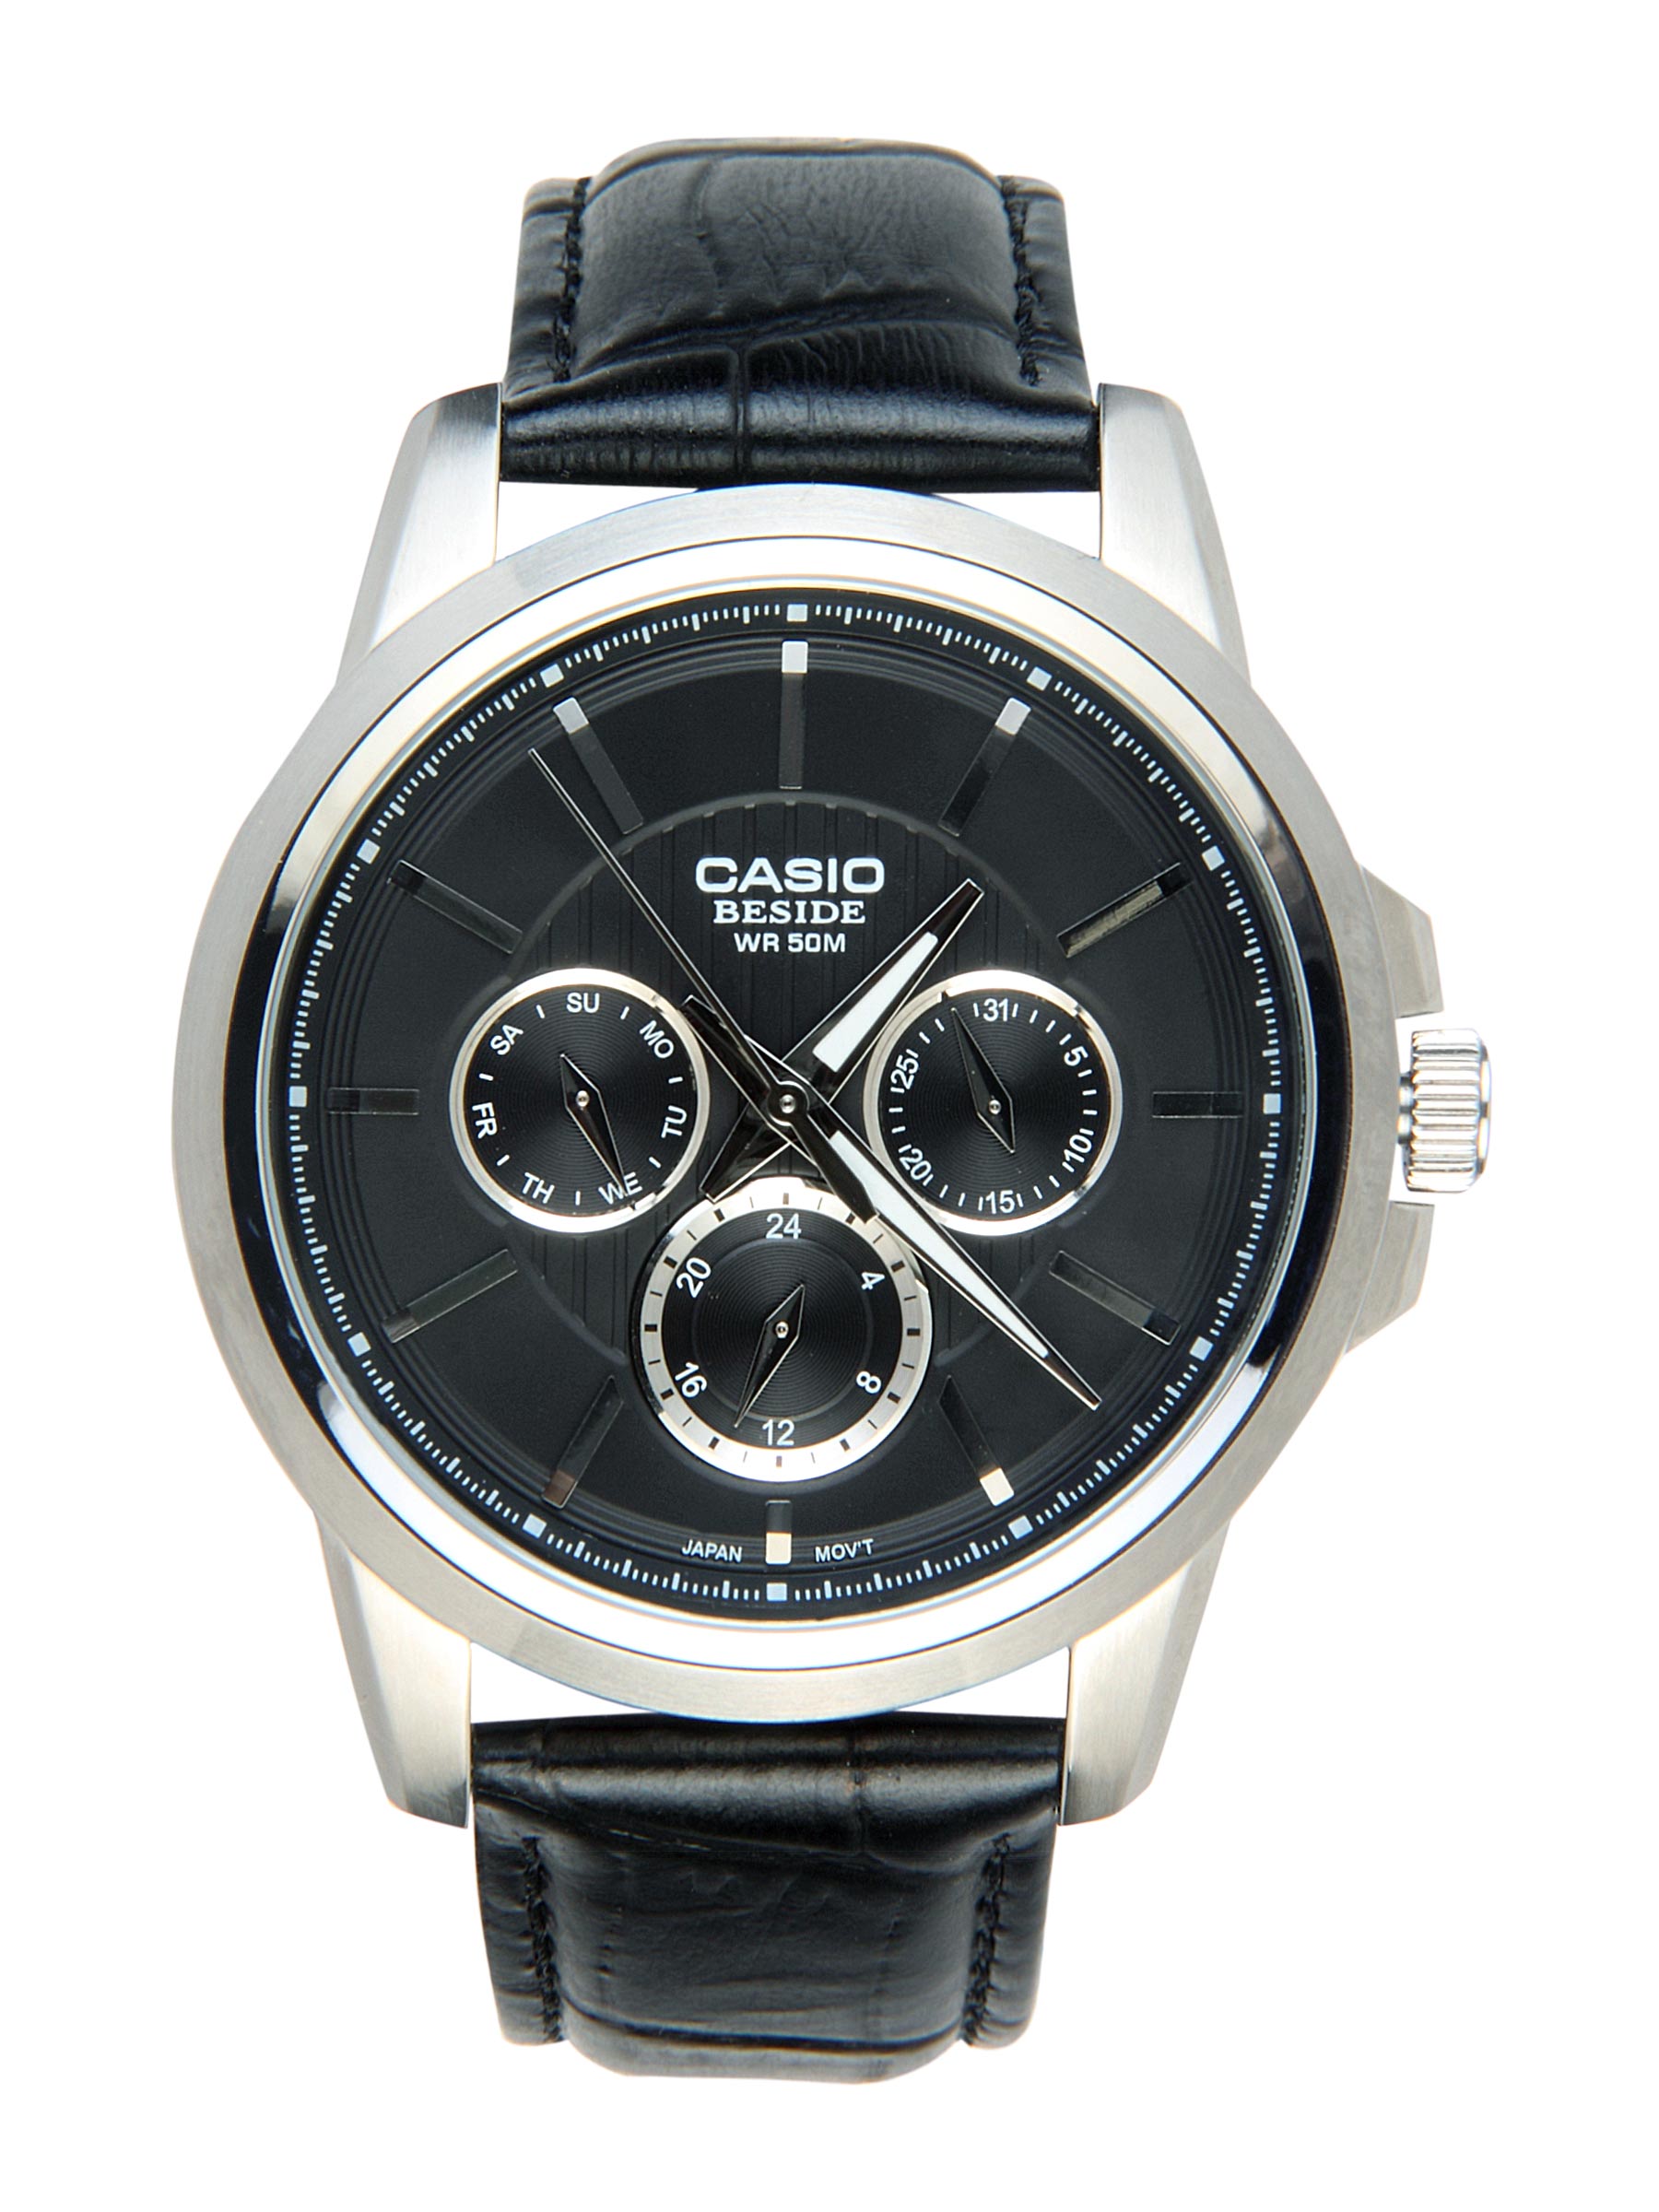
CASIO ENTICER Men Black Dial Analogue Watch BS120
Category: Accessories / Watches / Watches
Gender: Men
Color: Black
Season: Winter 2016
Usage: Casual